Johann Karl von Herberstein

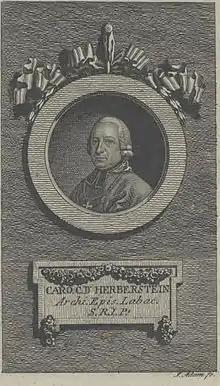

Johann Karl von Herberstein (Slovenized: "Karel Janez Herberstein", July 7, 1719 – October 7, 1787) was a bishop of Ljubljana.